2015 Folds of Honor QuikTrip 500

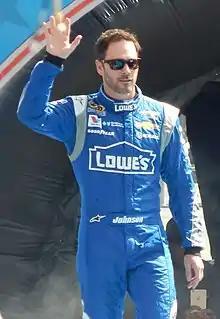
Jimmie Johnson, seen here at the 2015 Daytona 500, scored his 71st career win at Atlanta.

The race restarted with 21 laps to go, before a major multi-car wreck occurred in turn 3, bringing out a 10th caution and involving an octet of cars. The incident started when Greg Biffle drove to the inside of Joe Nemechek entering Turn 3, but they made contact, sending both cars sliding up the track. Bowyer, Hornish Jr., Kyle Larson, Tony Stewart, Regan Smith and Ricky Stenhouse Jr. were also involved. On team radio, Nemechek was critical of Biffle's driving stating that he did not "know how he got me there in the left rear, that was messed up". The race was red flagged for nine minutes and 1 second in order to facilitate cleanup on the track with 20 laps to go. The race restarted with 14 laps to go and Jimmie Johnson held off Kevin Harvick to score his 71st career victory.